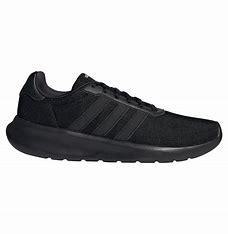
Brand: Adidas
Model: Lite Racer